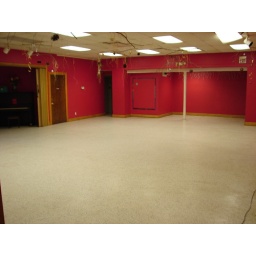
The dark space directly opposite in between the brown door and the frame on the wall is where the elevator access is.